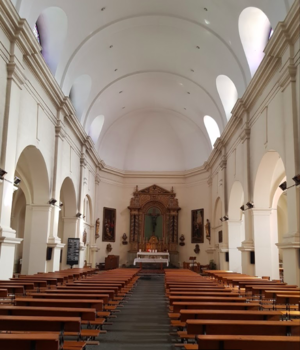
Représentation de l'intérieur de l'église, du décor général et du maître autel.
L’église Saint-Louis de Gonzague est la plus ancienne église de la ville de Pau, construite du XVIIᵉ siècle au XIXᵉ siècle.